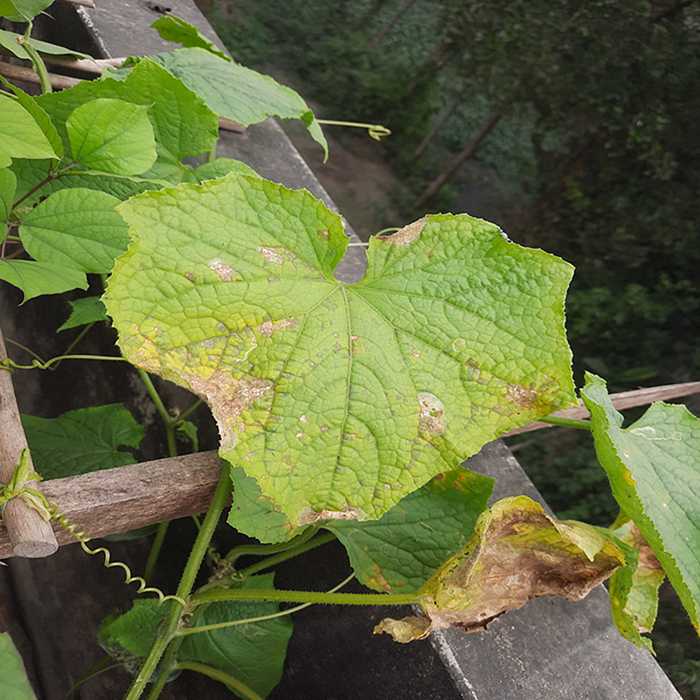
Plant: Cucumber
Label: Anthracnose lesions